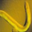
Label: worm